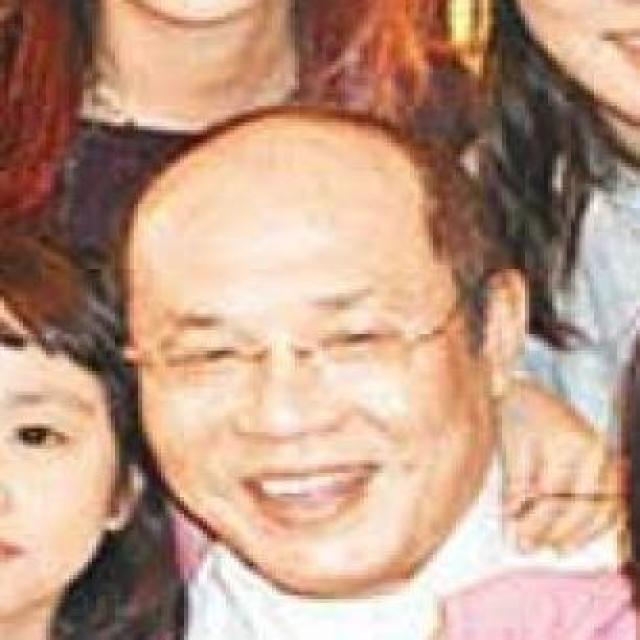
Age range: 45-64